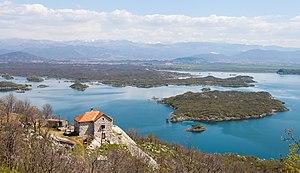
Le Slansko jezero est un lac d'eau salée du district de Niksic au Monténégro. Il est alimenté par plusieurs petits ruisseaux et se déverse dans le Zeta, qui finira dans la Mer Adriatique.